Egemen Qazaqstan

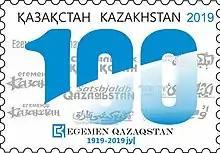
A 2019 stamp dedicated to the 100th anniversary of the newspaper

The history of "Egemen Qazaqstan" begins with the publication of the newspaper "Ұшқын" ("Spark") on December 17, 1919 in the city of Orenburg. Later the name of the newspaper was repeatedly changed. The publication was issued under the names: "Enbek tuy" ("Banner of Labor") in 1920, "Enbekshi qazaq" ("Kazakh Worker") in 1921, "Sotsialdy Qazaqstan" ("Social Kazakhstan") in 1932. And in 1937 the newspaper was renamed "Sotsialistik Qazaqstan" ("Socialist Kazakhstan"), and under this name it was published for 54 years.